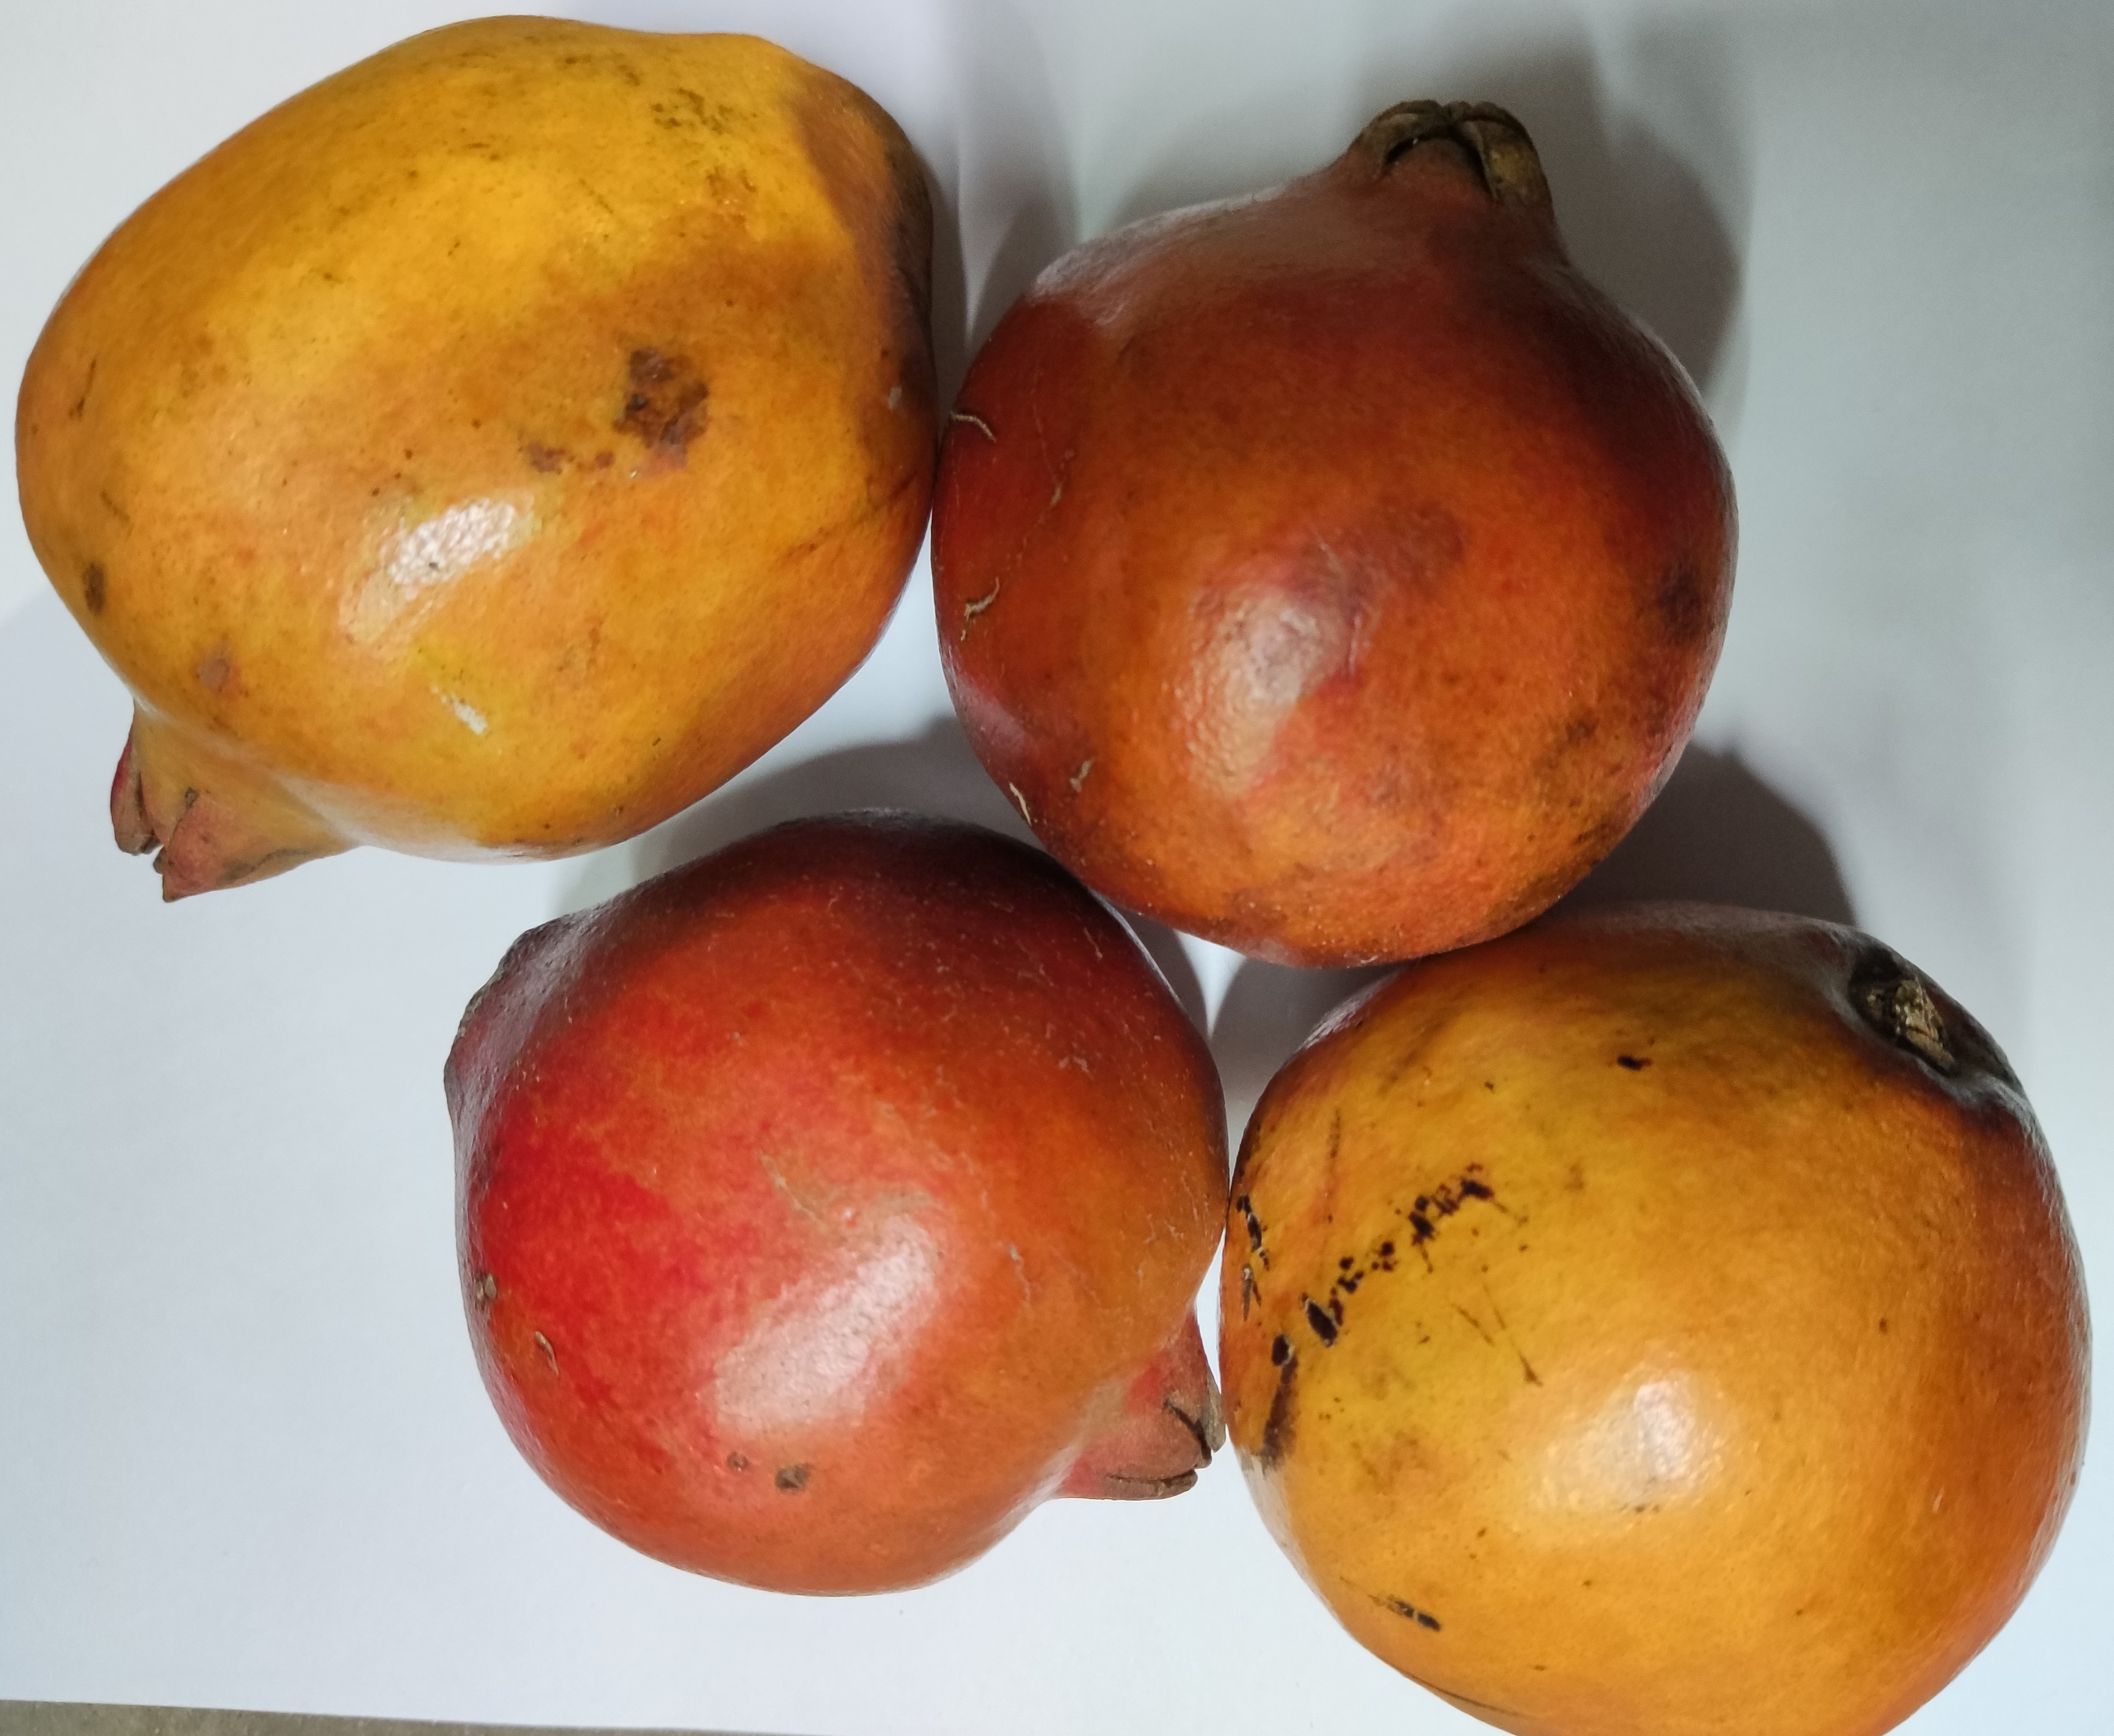
Fruit: pomegranate
Condition: fresh